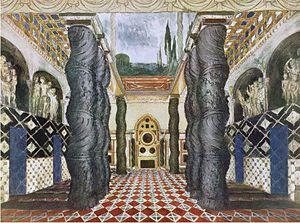
Le Martyre de saint Sébastien est une musique pour ballet avec voix solistes et chœur mixte de Claude Debussy. Composée en 1910-11 pour une commande de la danseuse Ida Rubinstein sur un texte de Gabriele D'Annunzio, une chorégraphie de Michel Fokine avec des décors et costumes de Léon Bakst. Basé sur un mystère du Moyen Âge relatant la légende du martyr romain saint Sébastien, l'œuvre originale comportait cinq actes pour une durée de cinq heures. De nos jours cette partition est interprétée en concert sous la forme d'extraits intitulés Fragments symphoniques, réorchestrés par André Caplet.